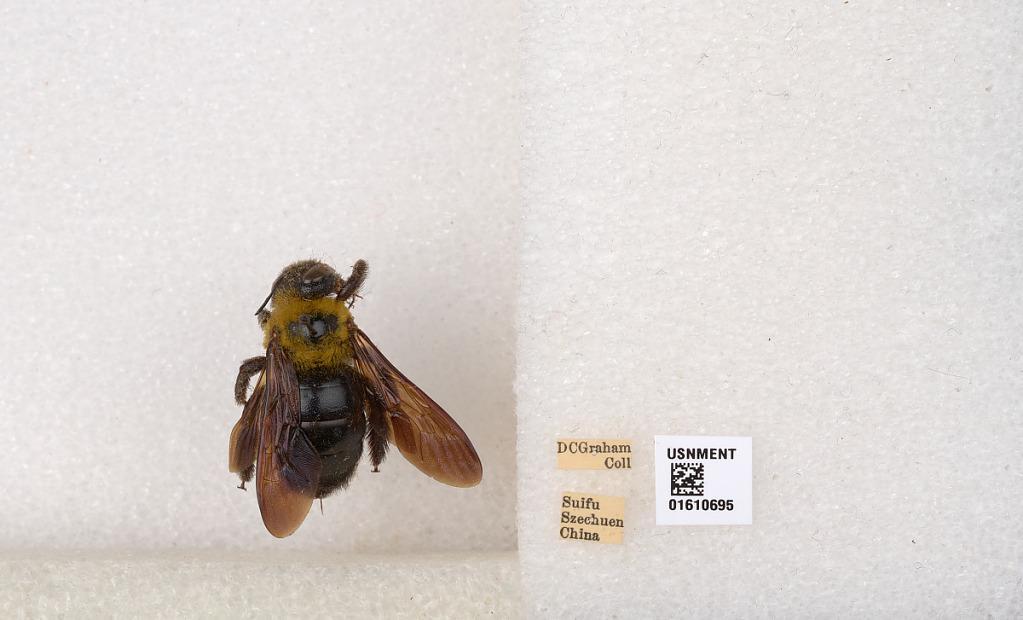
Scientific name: Xylocopa (Alloxylocopa) appendiculata appendiculata Smith
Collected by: D. Graham
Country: China
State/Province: Sichuan
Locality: Suifu
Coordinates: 28.7706, 104.63